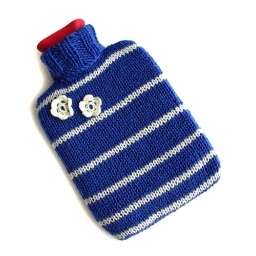
Knitted in blue and white yarns, and with two crocheted white flowers and several stripes.